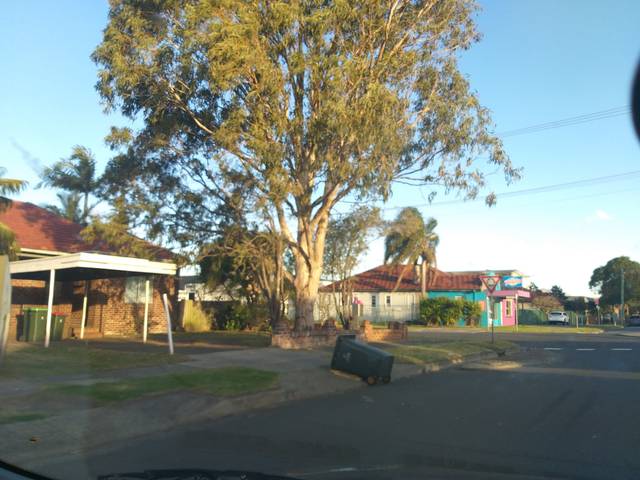
Region: Australia
Coordinates: -34.431, 150.896